Xanthomonas

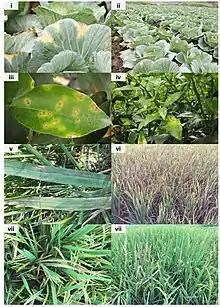
Symptoms of diseases caused by Xanthomonas

"Xanthomonas" species can cause bacterial spots and blights of leaves, stems, and fruits on a wide variety of plant species.